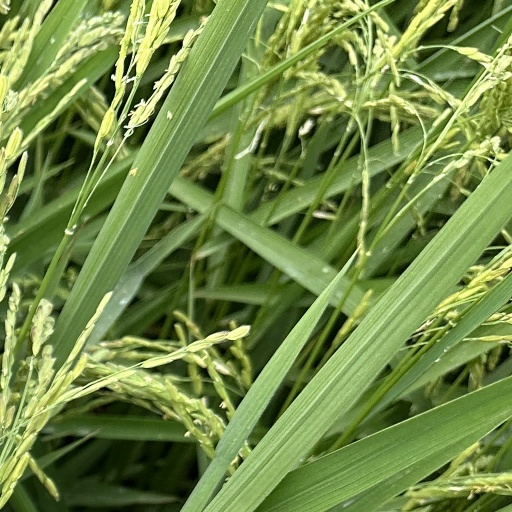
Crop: rice